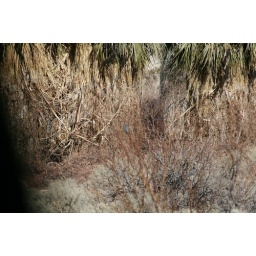
bad picture but only one I have of a blue bird in Death Valley